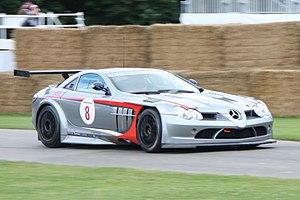
La Mercedes SLR Mclaren est une supercar que le constructeur automobile Mercedes-Benz et McLaren Automotive ont développé conjointement de 2003 à 2010, lorsque Mercedes-Benz possédait 40 % de McLaren. Sa désignation est un hommage à une voiture de course légendaire : le 300 SLR de 1955. Simultanément, le SLR pour « Sport, Leicht, Rennsport » rappelle les bolides Mercedes-Benz qui remportèrent tant de victoires dans les années 1930, ce qui leur valut leur célèbre surnom « Flèches d'Argent ». Elle était en concurrence direct avec l'Aston Martin DBS V12 et la Ferrari 599 GTB Fiorano. L'assemblage se faisait dans l'usine McLaren de Woking et la carrosserie était fabriquée dans son autre usine de Portsmouth.